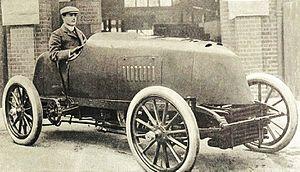
Charles Rolls à Welbeck en octobre 1903 (136.440 kmh sur Mors Z) - La Vie au Grand Air du 23 octobre 1903, p.779
Charles Rolls est un aristocrate de la noblesse britannique, originaire du Pays de Galles, ingénieur en mécanique, pilote pionnier de la compétition automobile et de l'histoire de l'aviation, titulaire d'un des premiers brevet de pilote du 10 janvier 1910, et cofondateur de la prestigieuse marque automobile de luxe Rolls-Royce en 1904 avec Frederick Henry Royce.
Le record de vitesse terrestre concerne la vitesse la plus rapide atteinte par tout véhicule terrestre sur roues, hors véhicules guidés.